1972 Indianapolis 500

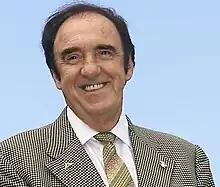
Jim Nabors performed during the pre-race ceremonies for the first time in 1972.

On race morning, track president Tony Hulman was reportedly chatting with William F. Harrah, owner of Harrah's casino. Jim Nabors was accompanying Harrah as a guest at the race. Hulman recognized Nabors, and asked him if he wanted to 'sing the song' during the pre-race ceremonies. Believing that Hulman was talking about "The Star-Spangled Banner", Nabors agreed, and walked over to arrange with the Purdue Band. Nabors asked the band leader what key they were going to play, and it was not until that moment that he was informed he was going to be singing "Back Home Again in Indiana". A surprised Nabors quickly jotted the lyrics down on a sheet of paper, climbed up on a ladder, and performed the song unrehearsed. Although some contemporary accounts vary, it was nevertheless the beginning of a 36-year tradition that would see Nabors perform the song at Indianapolis nearly every year through 2014.